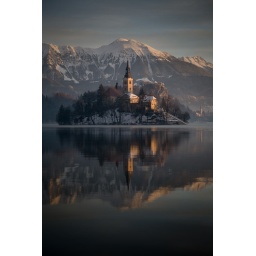
A small island in the middle of the lake Bled is home to the Assumption of Mary Pilgrimage Church.